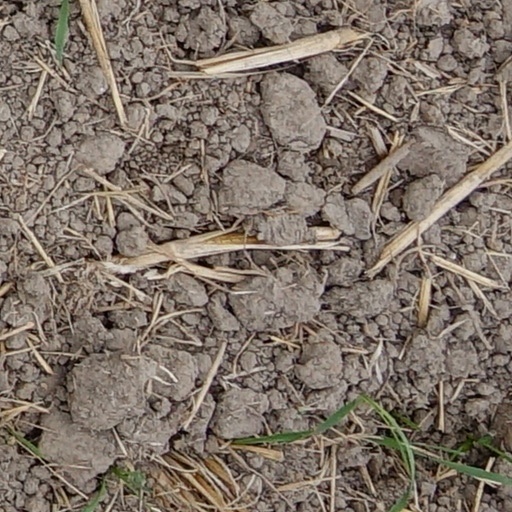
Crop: wheat